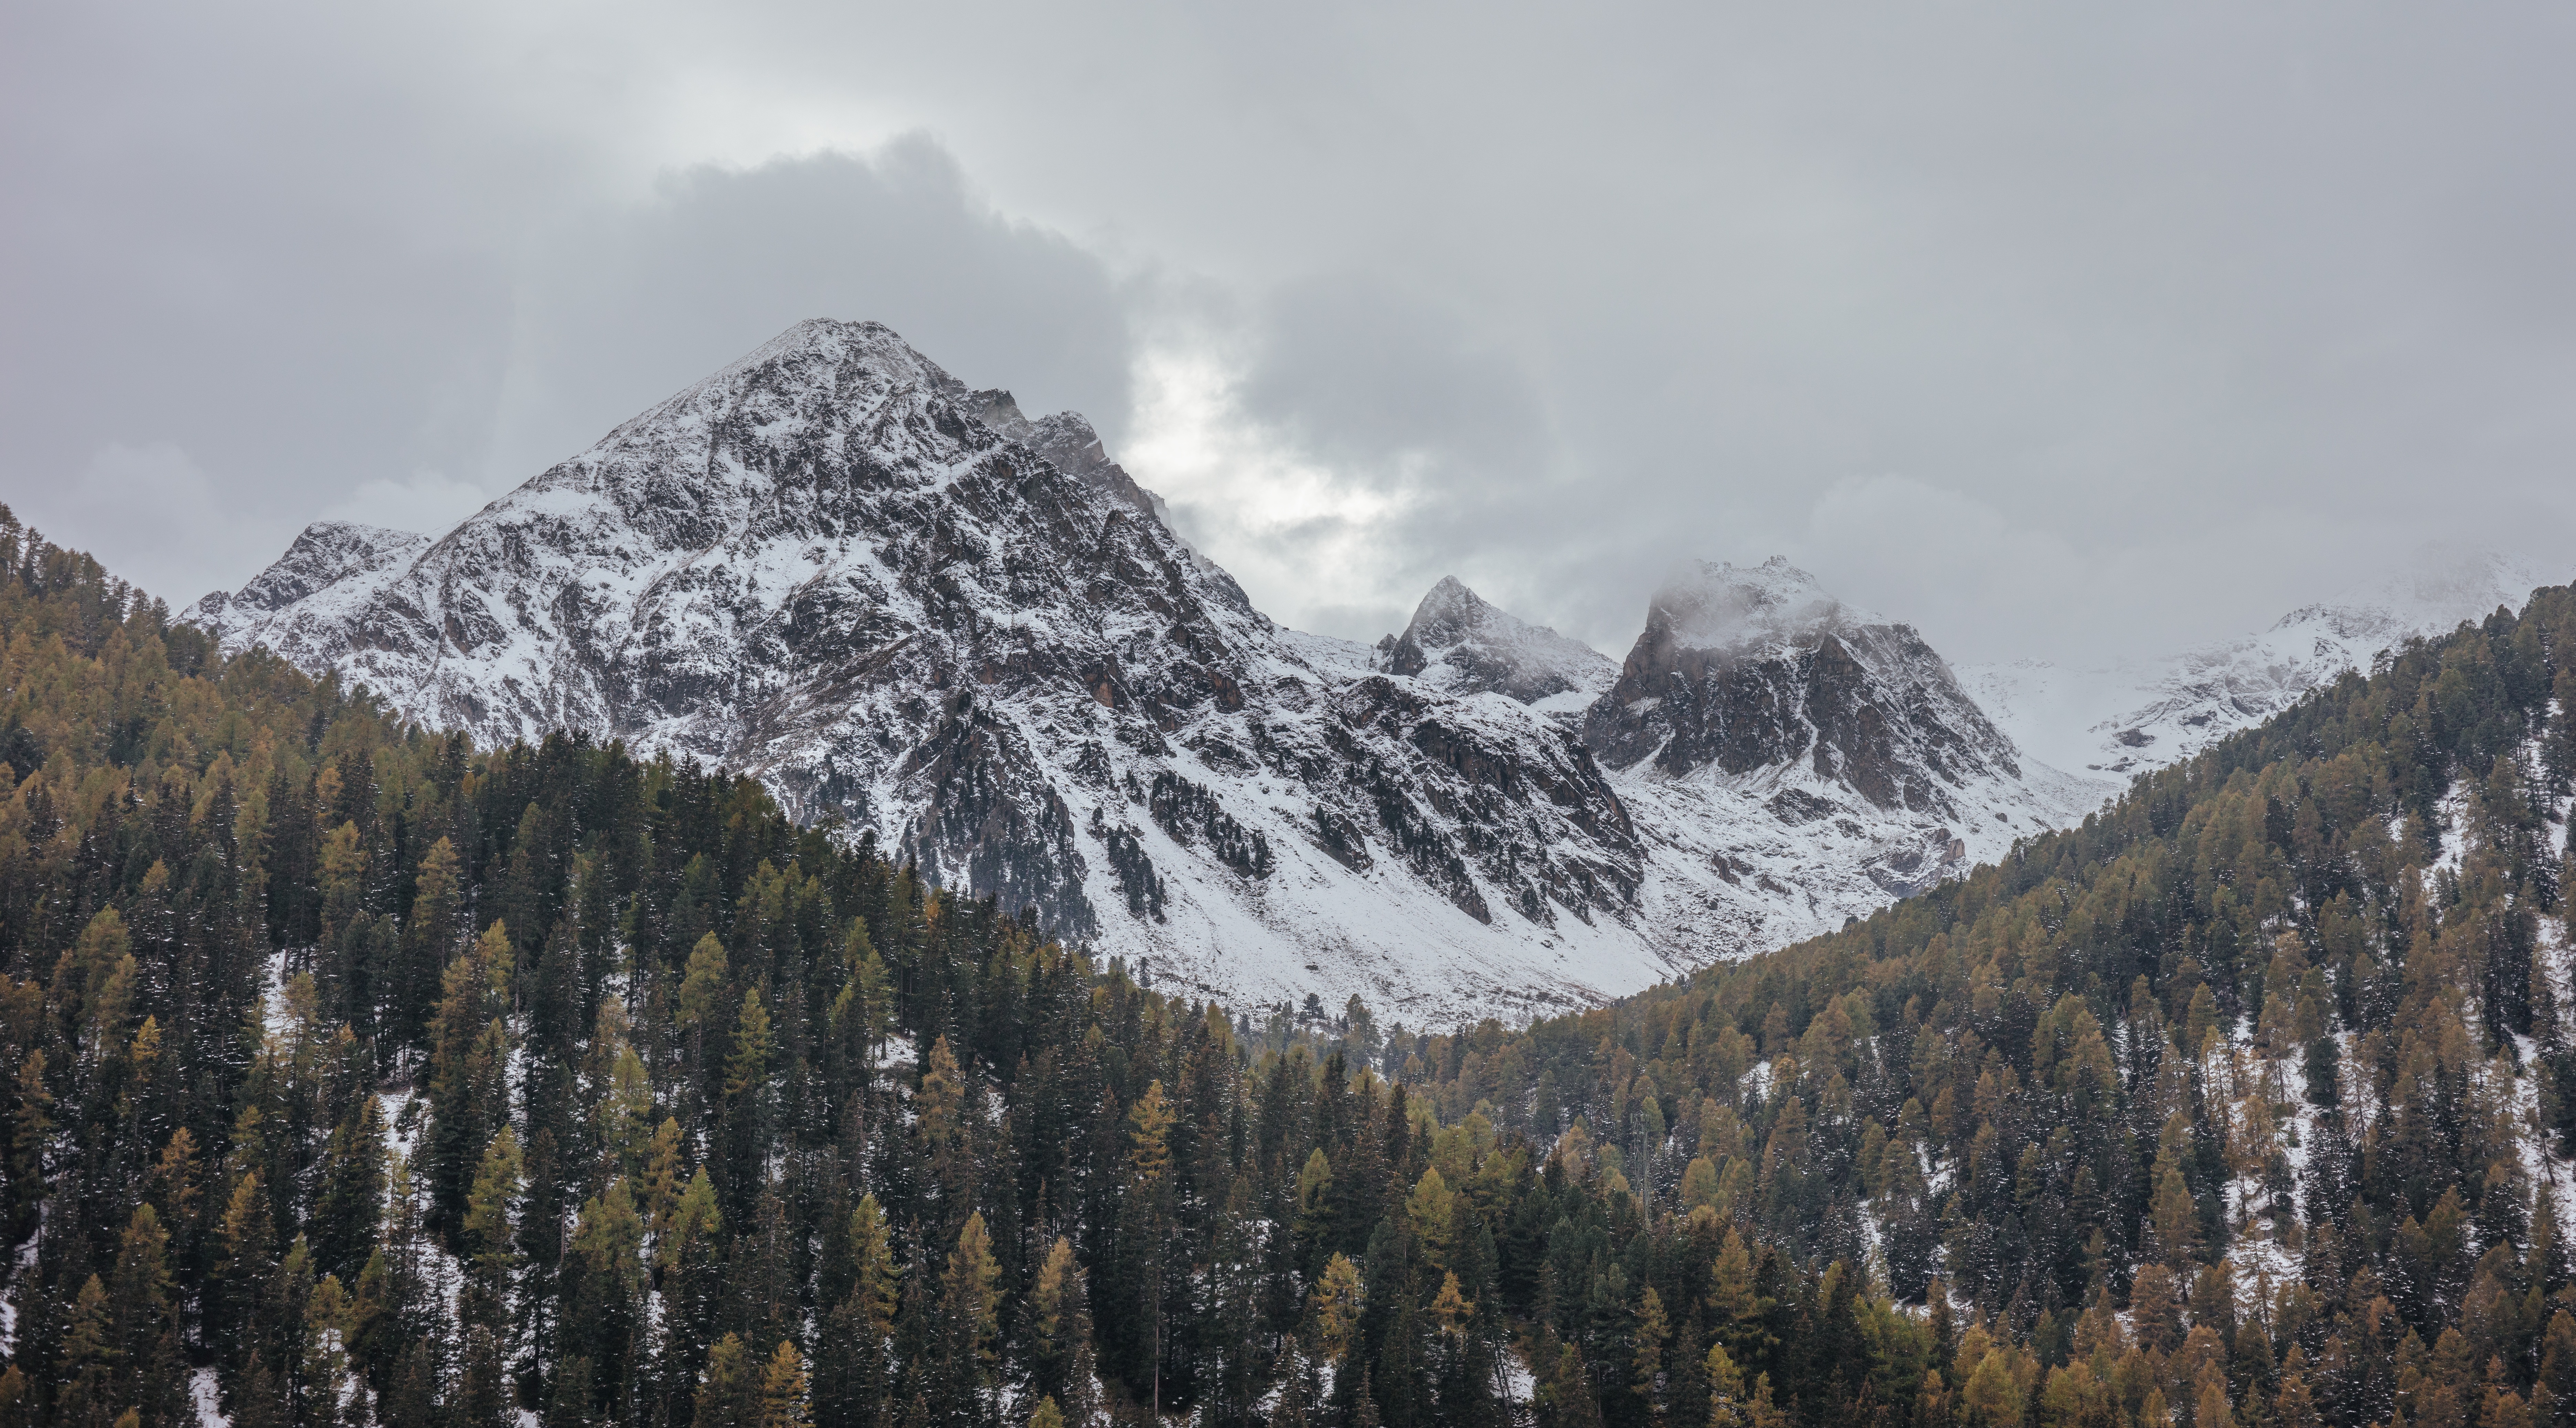
tree, forest, wilderness, mountain, snow, winter, mountain range, weather, alpine, season, ridge, summit, mountain peak, alps, plateau, cirque, landform, mountain pass, geographical feature, mountainous landforms, geological phenomenon